Odd-Bjørn Hjelmeset

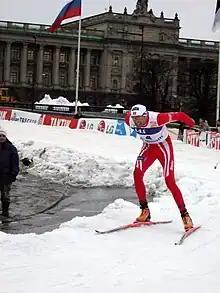
Odd-Bjørn Hjelmeset during the Royal Palace Sprint in Stockholm, Sweden in March 2007

Odd-Bjørn Hjelmeset (born 6 December 1971 in Nordfjordeid) is a Norwegian former cross-country skier who competed from 1993 to 2012.